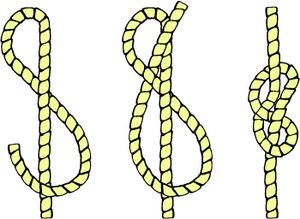
Le nœud en huit est un nœud couramment utilisé en tant que nœud d'arrêt.
Les mathématiques des Incas sont omniprésentes dans l'art inca, tel le tissage. Leur développement est expliqué par plusieurs facteurs, tels la géographie. On les désigne aussi sous le nom d'ethnomathématiques des Incas.